Ionian school (painting)

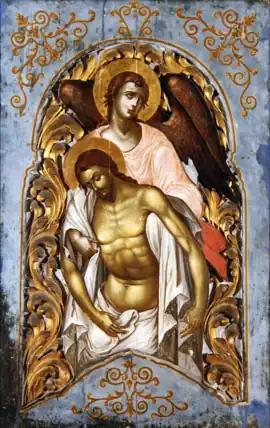
Angel Holding Symbols of the Passion (Kallergis)

The early Heptanese school was heavily characterized by paintings modeled after engravings such as "The Fall of Man" and "Jacob’s Ladder". Both painters belong to the late Cretan school and early Heptanese school. By the 1700s, artists were making bold changes to their artwork. This is visible in the "Virgin Glykofilousa with the Akathist Hymn ". Corfu artist Stephanos Tzangarolas introduced a more refined technique. He influenced the "Virgin Glykofilousa" painted by Kephalonian artist Andreas Karantinos. Around the same period Panagiotis Doxaras was experimenting with his Greek style. One notable painting of Christ is part of the iconostasis at Saint Demetrios Church. Zakynthos painter Nikolaos Kallergis also began to influence the evolution of the Greek style. His work "Angel Holding Symbols of the Passion" defines the new movement.